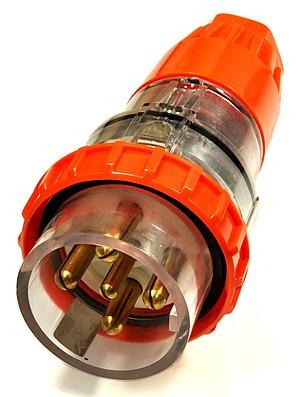
Le connecteur industriel est un type de connecteur pouvant tolérer de fortes contraintes. Ces connecteurs sont utilisés dans le monde industriel dans de nombreuses installations comme les chaînes de production, les robots, les transports ou dans l'énergie.